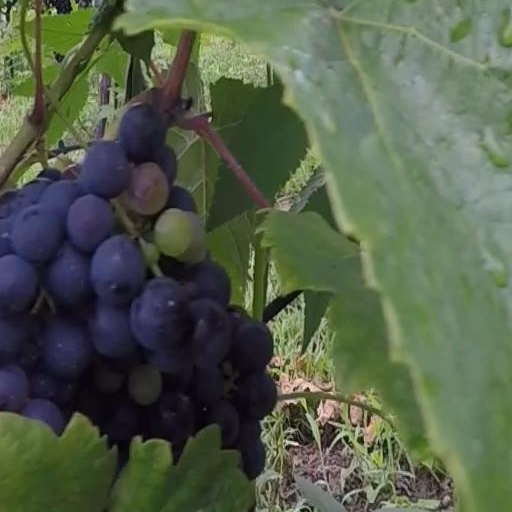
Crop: grape